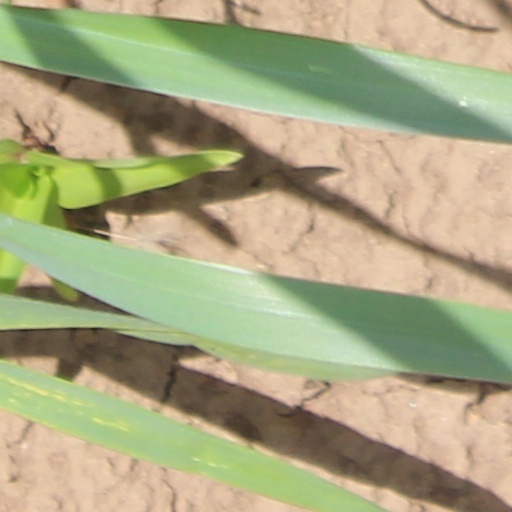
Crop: wheat